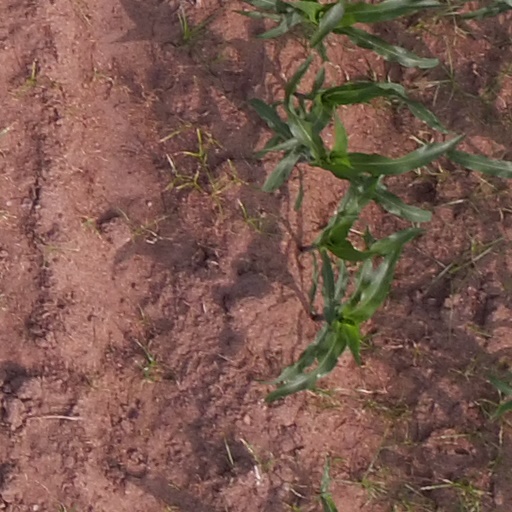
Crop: maize; corn